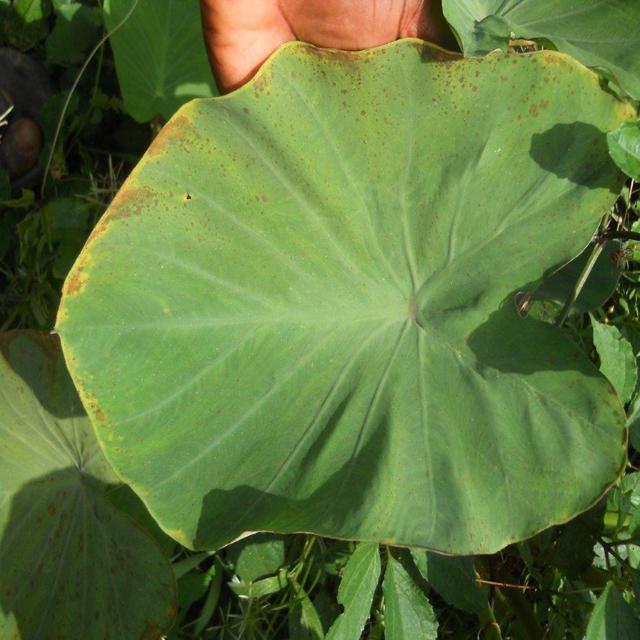
Label: Early_Blight